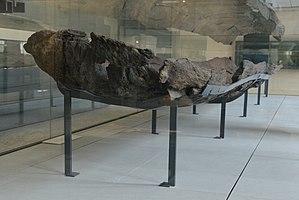
Pirogue monoxyle P03. Matériau
Les pirogues de Bercy sont des bateaux datant du Néolithique, découvertes lors des travaux de terrassement au sud-est du Palais omnisports de Paris-Bercy sur le site des anciens entrepôts de vin de Bercy. Leur nom a été donné à la rue des Pirogues-de-Bercy.